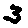
Label: 3